Lucille Ball

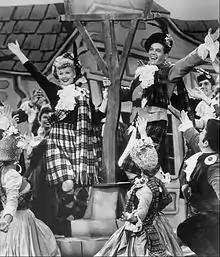
A scene from the "I Love Lucy" episode "Lucy Goes to Scotland", 1956

During Ball's time at MGM in the 1940s, silent film star Buster Keaton and director Edward Sedgwick became her friends and comedic mentors, sharing their experiences with practical comedy and prop work. In 1940, Ball starred in "Dance, Girl, Dance" and appeared as the lead in the musical "Too Many Girls", where she met and fell in love with Cuban band leader Desi Arnaz, who played one of her character's four bodyguards in the movie. Ball signed with Metro-Goldwyn-Mayer in the 1940s, but never achieved major stardom there. She was known in Hollywood circles as "Queen of the Bs (B-movies)" – a title previously held by Fay Wray and later more closely associated with Ida Lupino and Marie Windsor – starring in a number of B-movies, such as "Five Came Back" (1939).